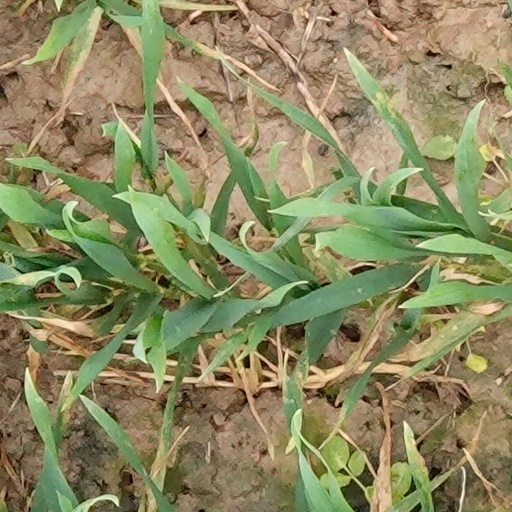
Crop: wheat